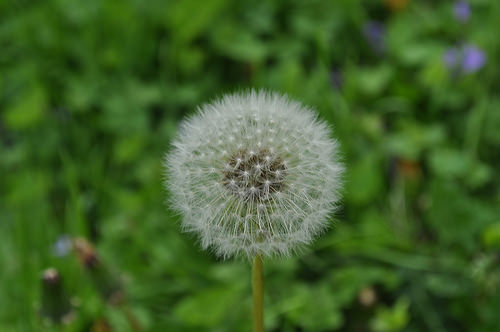
Flower: dandelion